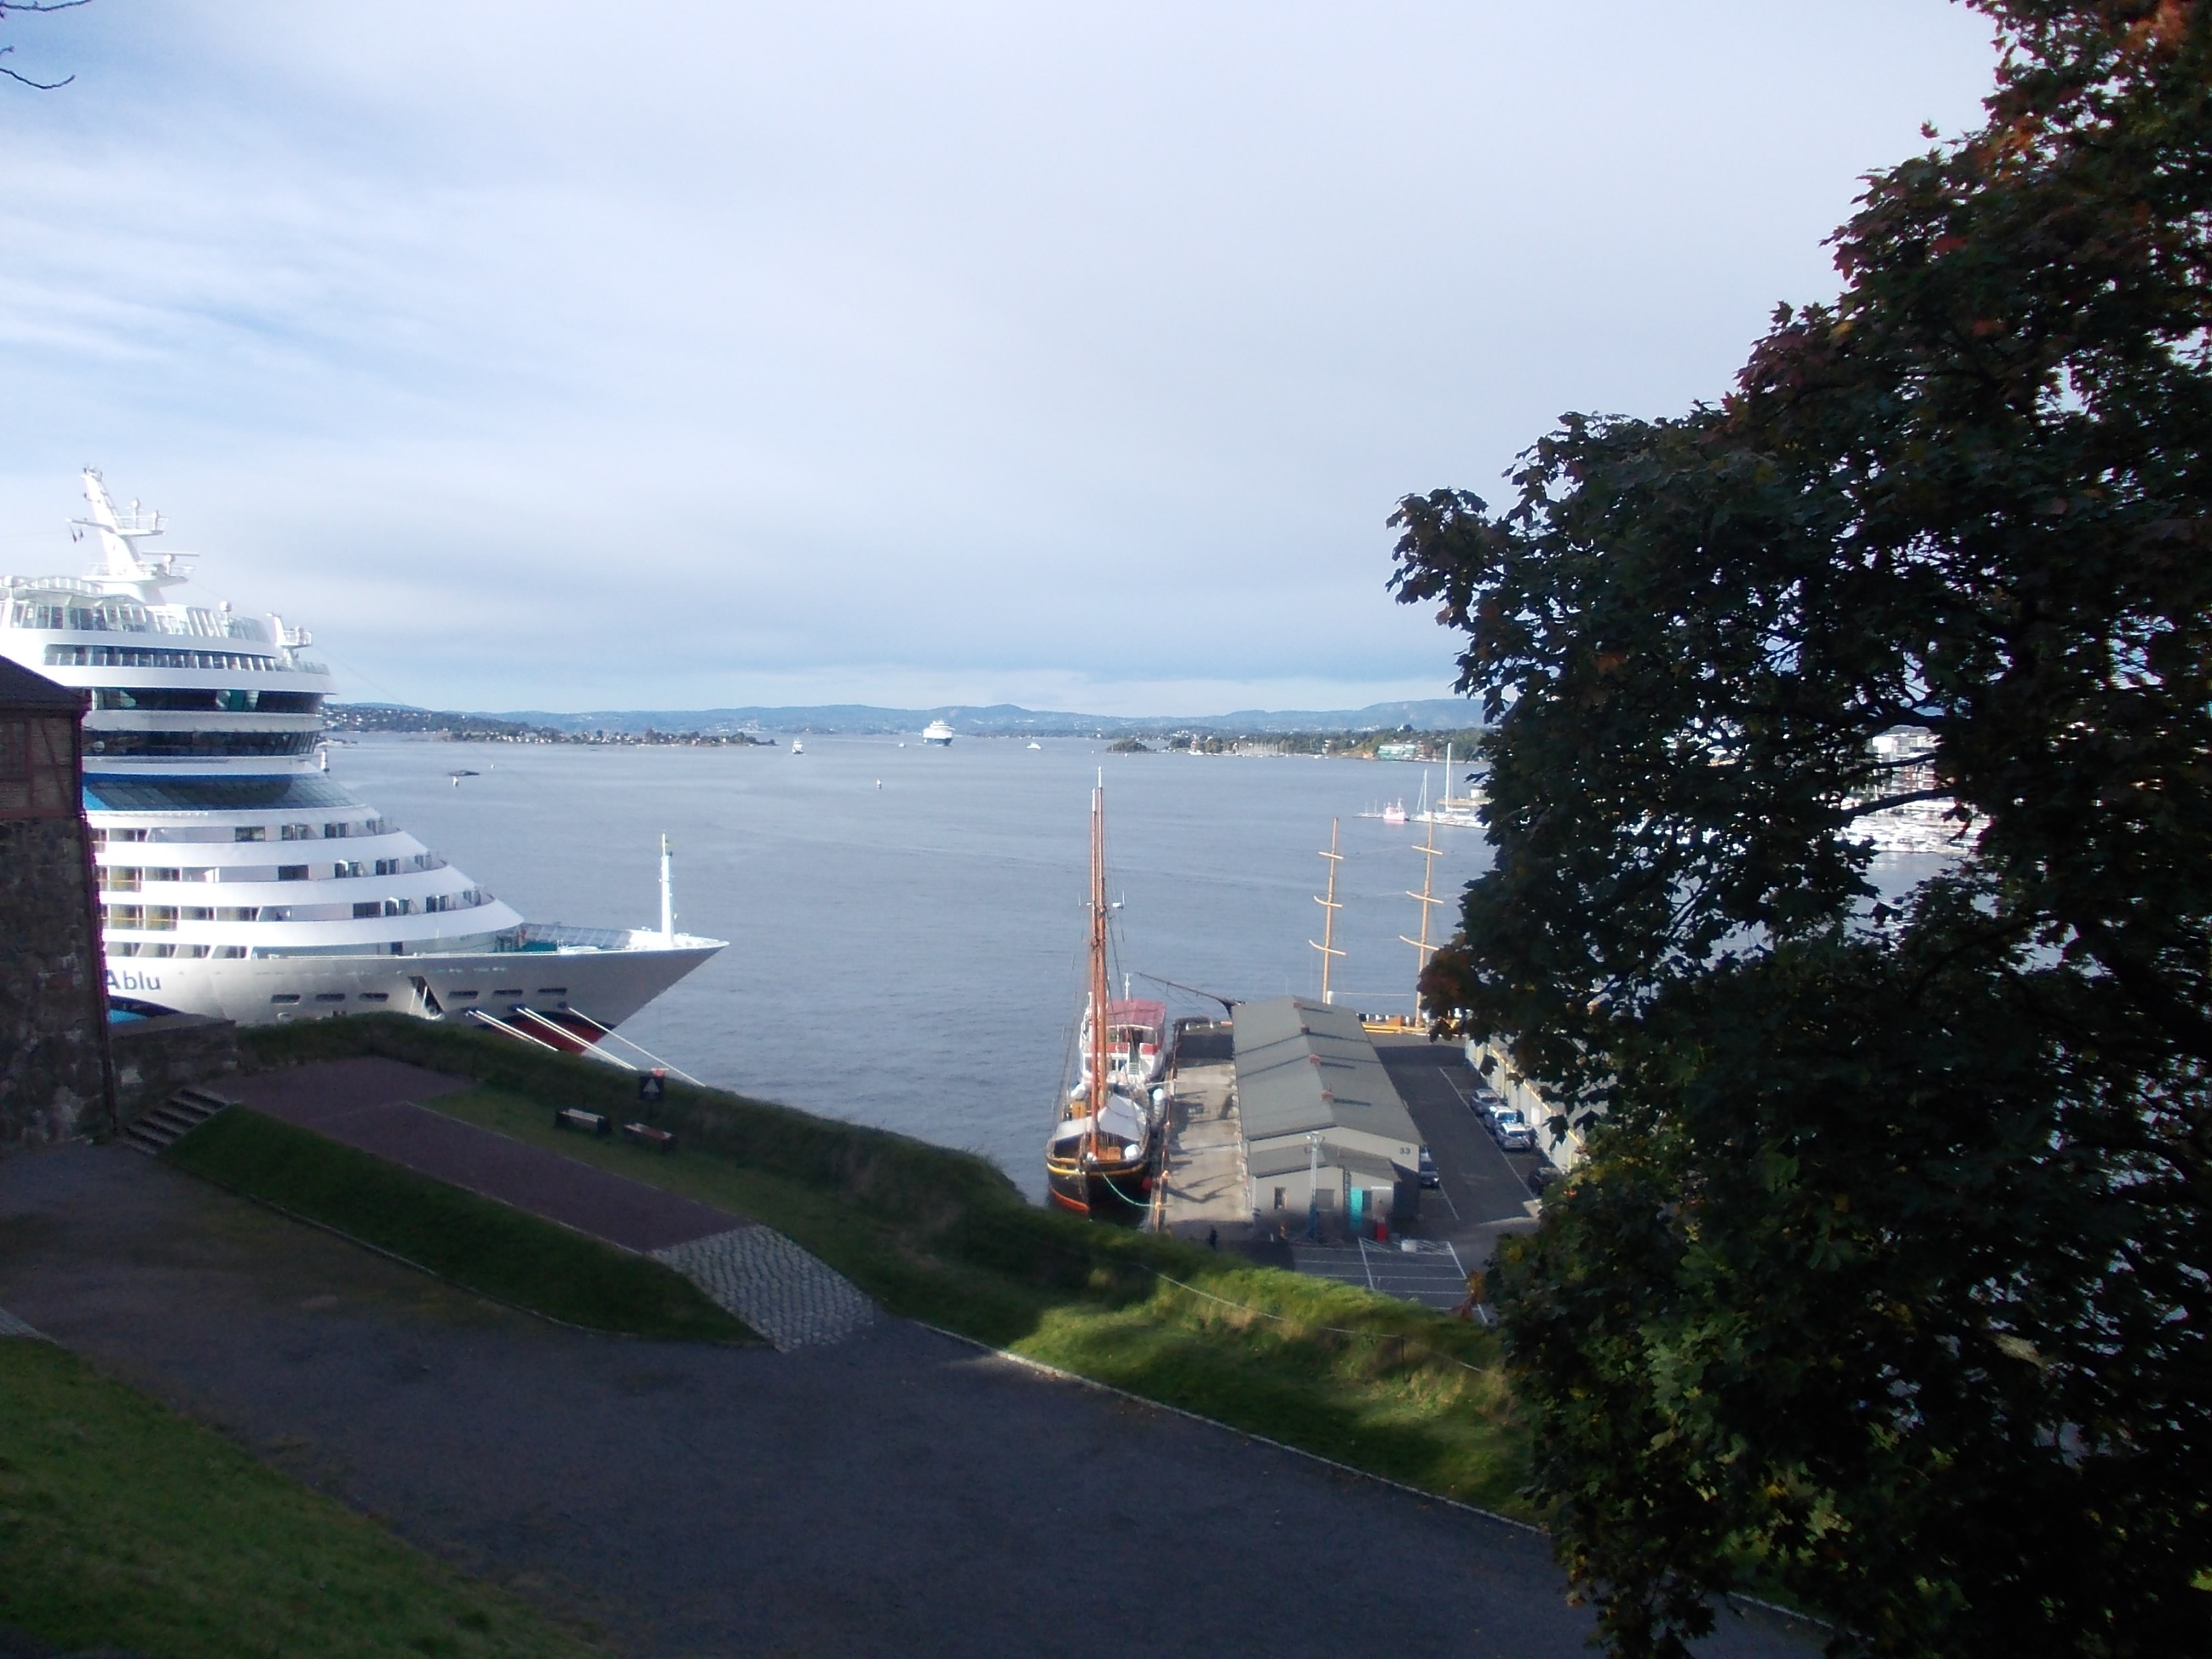
sea, coast, ship, summer, vacation, vehicle, tower, bay, port, waterway, cruise, watercraft, cruise ship, norway, oslo, passenger ship, aidablu